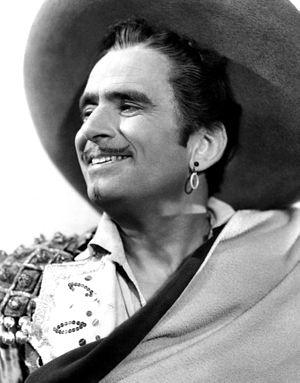
La Vie privée de Don Juan est un film britannique d'Alexander Korda, sorti en 1934.